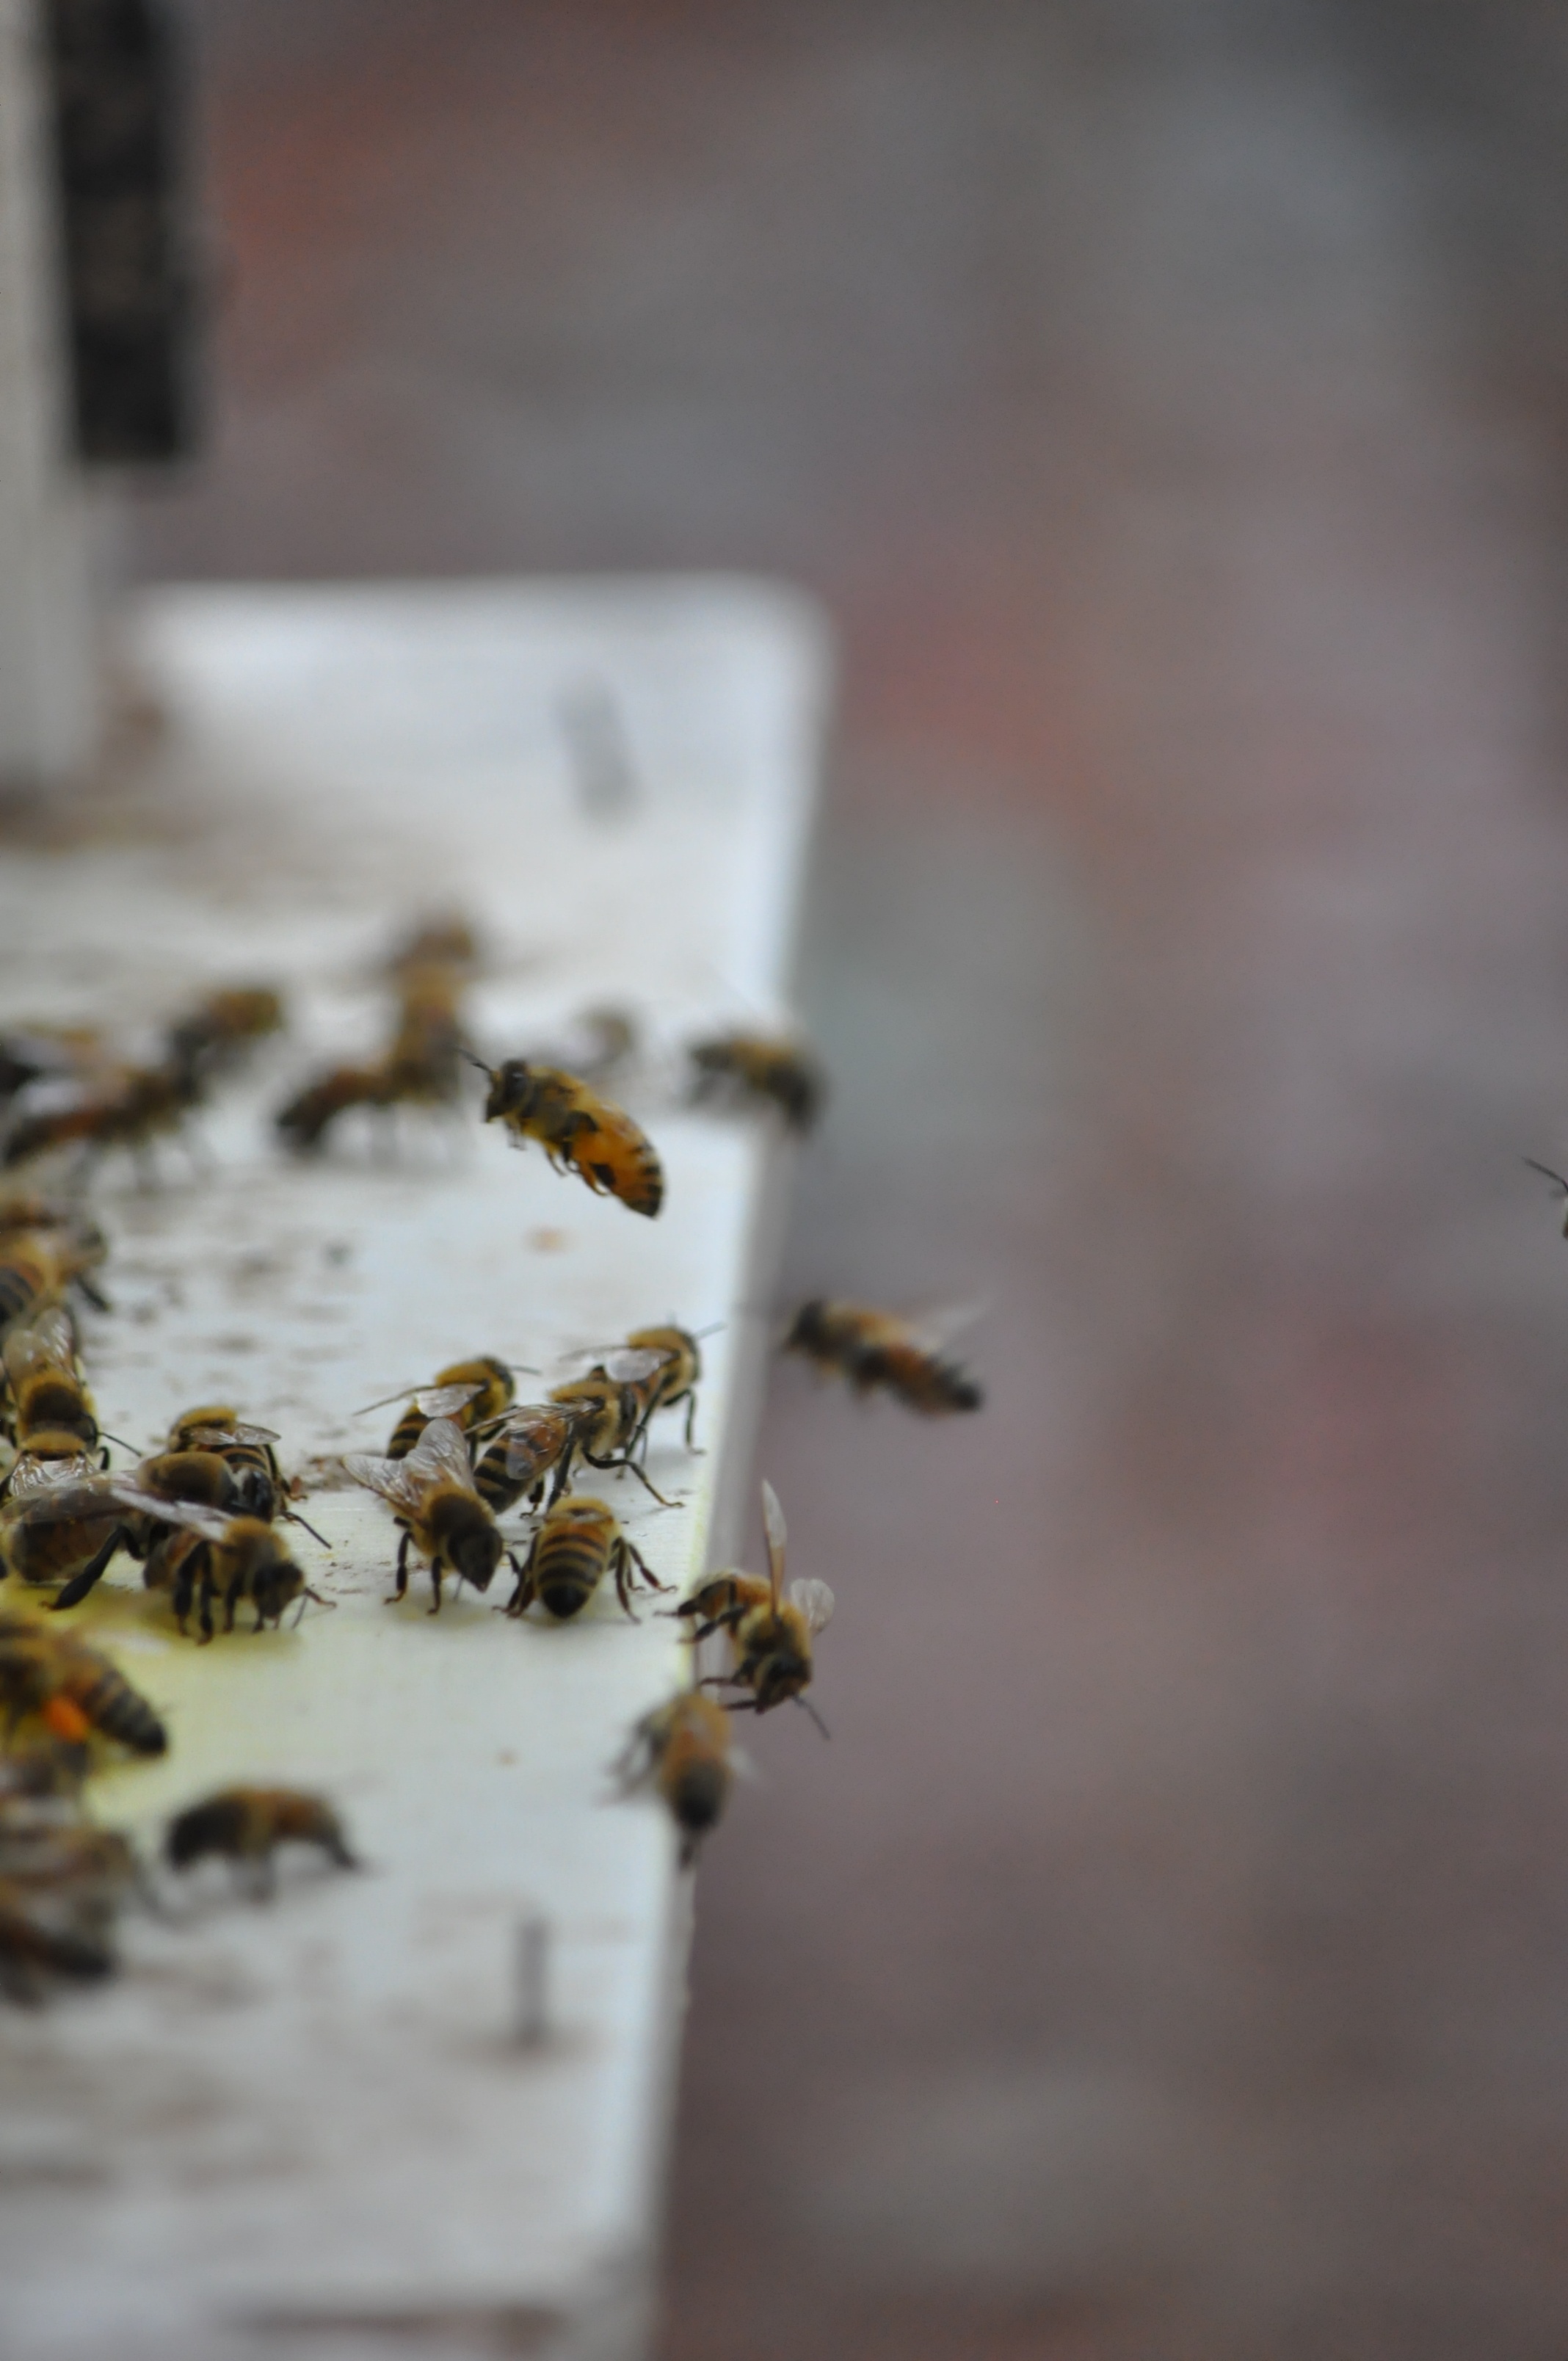
branch, leaf, honey, insect, fauna, invertebrate, close up, bee, bees, macro photography, drones, beekeeping, adopt honey, membrane winged insect